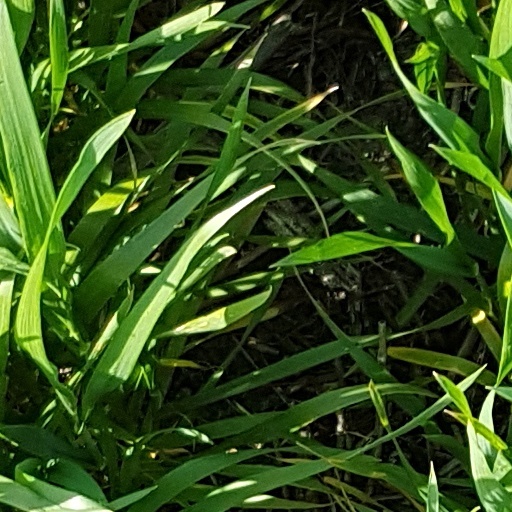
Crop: wheat